Wagner Group rebellion

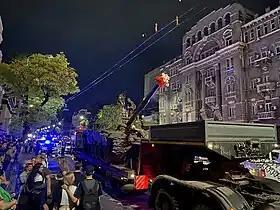
A crowd in Rostov-on-Don watching a Wagner tank with flowers sticking out of its muzzle

During the early morning of 24 June, Wagner forces crossed into Russia's Rostov Oblast from Luhansk and swiftly captured Rostov-on-Don, encountering no apparent opposition. They successfully took control of the Southern Military District headquarters, establishing a secure perimeter in the adjacent streets. Notably, Prigozhin, captured on film, was seen within the courtyard of the headquarters building. The Wagner forces fortified their position by planting landmines and establishing security checkpoints in the city center of Rostov. Wagner members sported silver armbands to distinguish themselves.